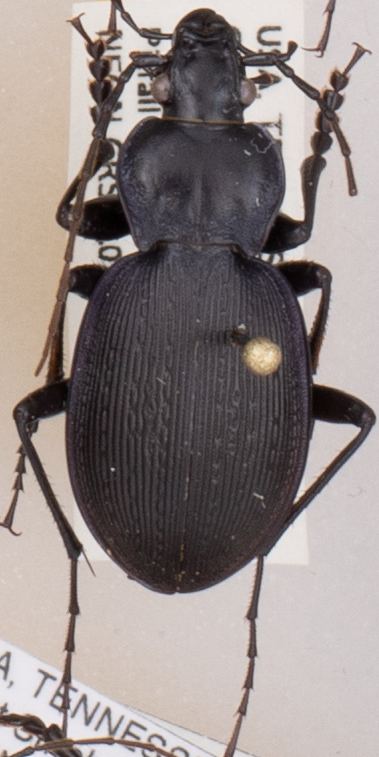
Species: Carabus goryi
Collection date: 2018-05-01
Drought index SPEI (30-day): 0.102
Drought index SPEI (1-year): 0.47
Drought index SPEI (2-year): -0.348